Jiya Jale: The Stories of Songs

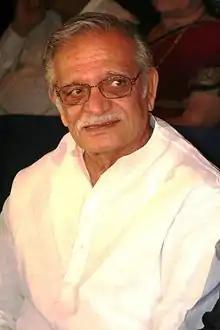
Gulzar, pictured in 2008, is smiling away from the camera.

Kabir came up with "The Stories of Songs" ideas in early December 2016, when the filmmaker Mani Ratnam asked her to provide English subtitles for the restored print of his 1998 film "Dil Se..". Having subtitled for more than 500 films at the time, Kabir called the occupation challenging—especially on the songs. She said many forms of translations could be made but only one that is original, leading her to a meeting with Gulzar: "I thought it would be hugely instructive if Gulzar "saab" (boss), who had written the lyrics, could guide me in conveying the essence of his words." The rendezvous took place at his house in Mumbai, and the first song they worked on was "Chaiyya Chaiyya"; she said most translations she found on the Internet to be mediocre and disappointing. They finished translating all the film's songs in two hours.